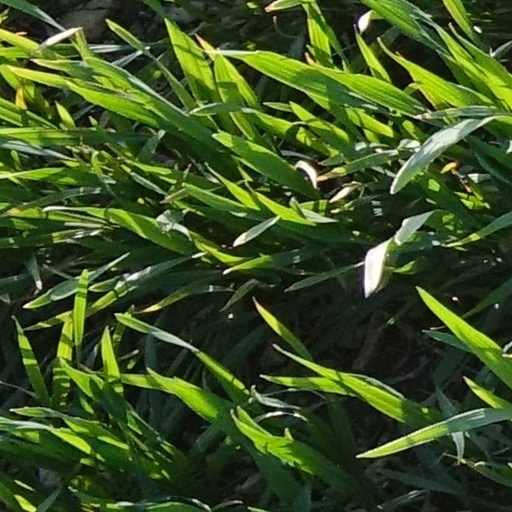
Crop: wheat